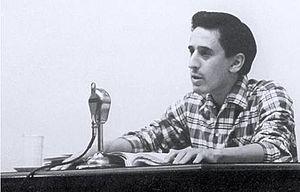
Roque Dalton est un poète, nouvelliste et essayiste salvadorien.